Geovanna Tominaga

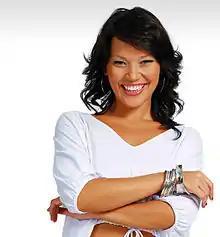

Geovanna de Oliveira Tominaga (born April 12, 1980) is a Brazilian actress and television host.